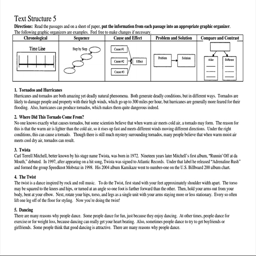
students must be able to recognize the structures of any text .